Arnett v. Kennedy

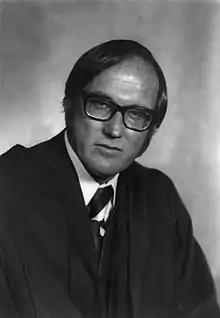
Justice William Rehnquist in the early 1970s

Rehnquist, joined by Chief Justice Warren Burger and Potter Stewart, wrote the plurality opinion. After recounting the history of the case and the federal civil service laws, he concluded that since the same statutory provision that had provided that covered employees could only be removed from their jobs for "such cause as will promote the efficiency of the service" also explicitly described removal procedures that did not include an adversary hearing, Kennedy had no right to one.